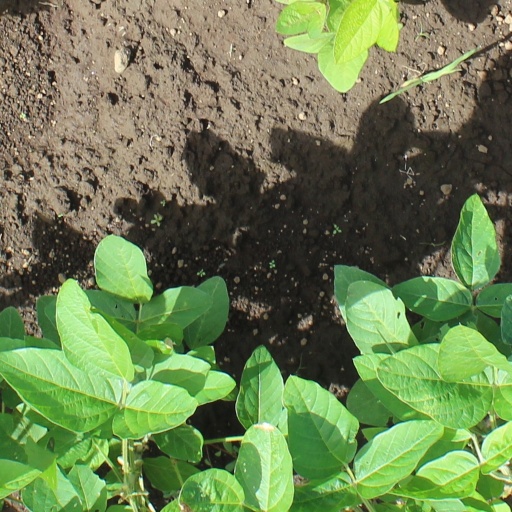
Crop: soybean